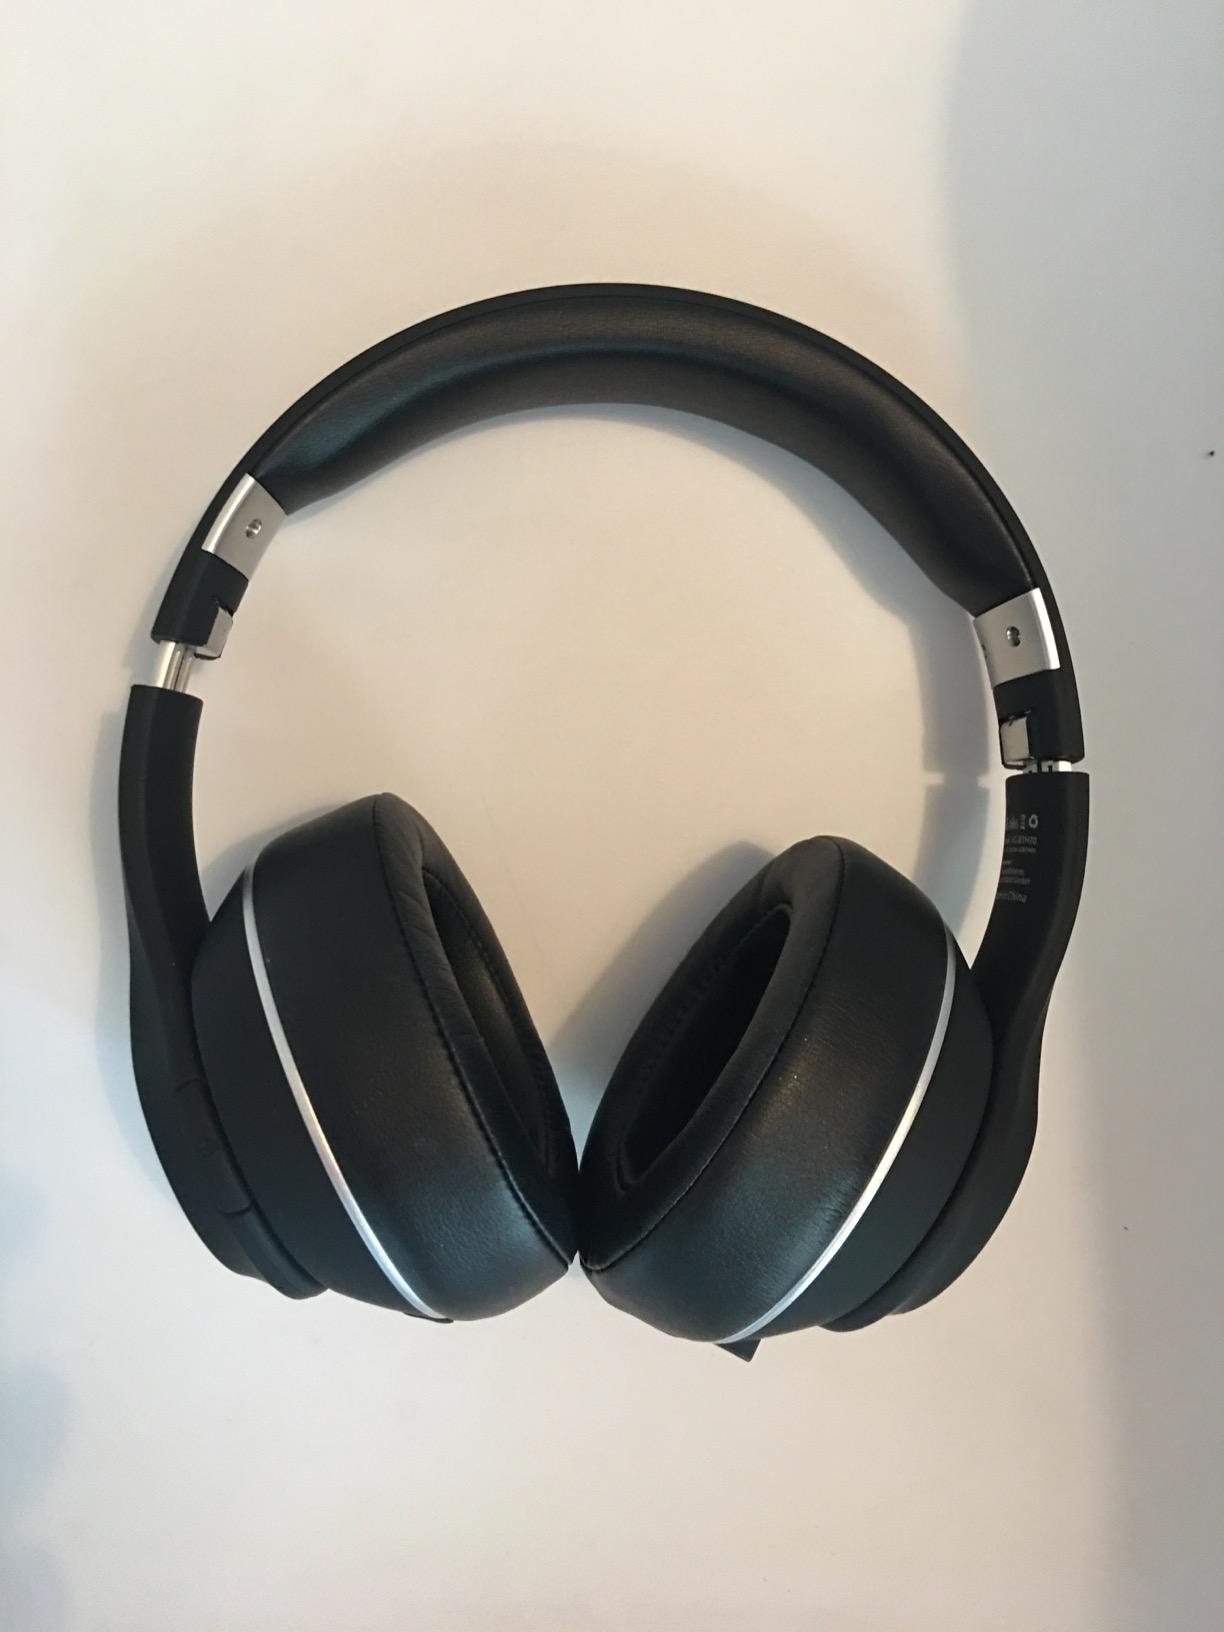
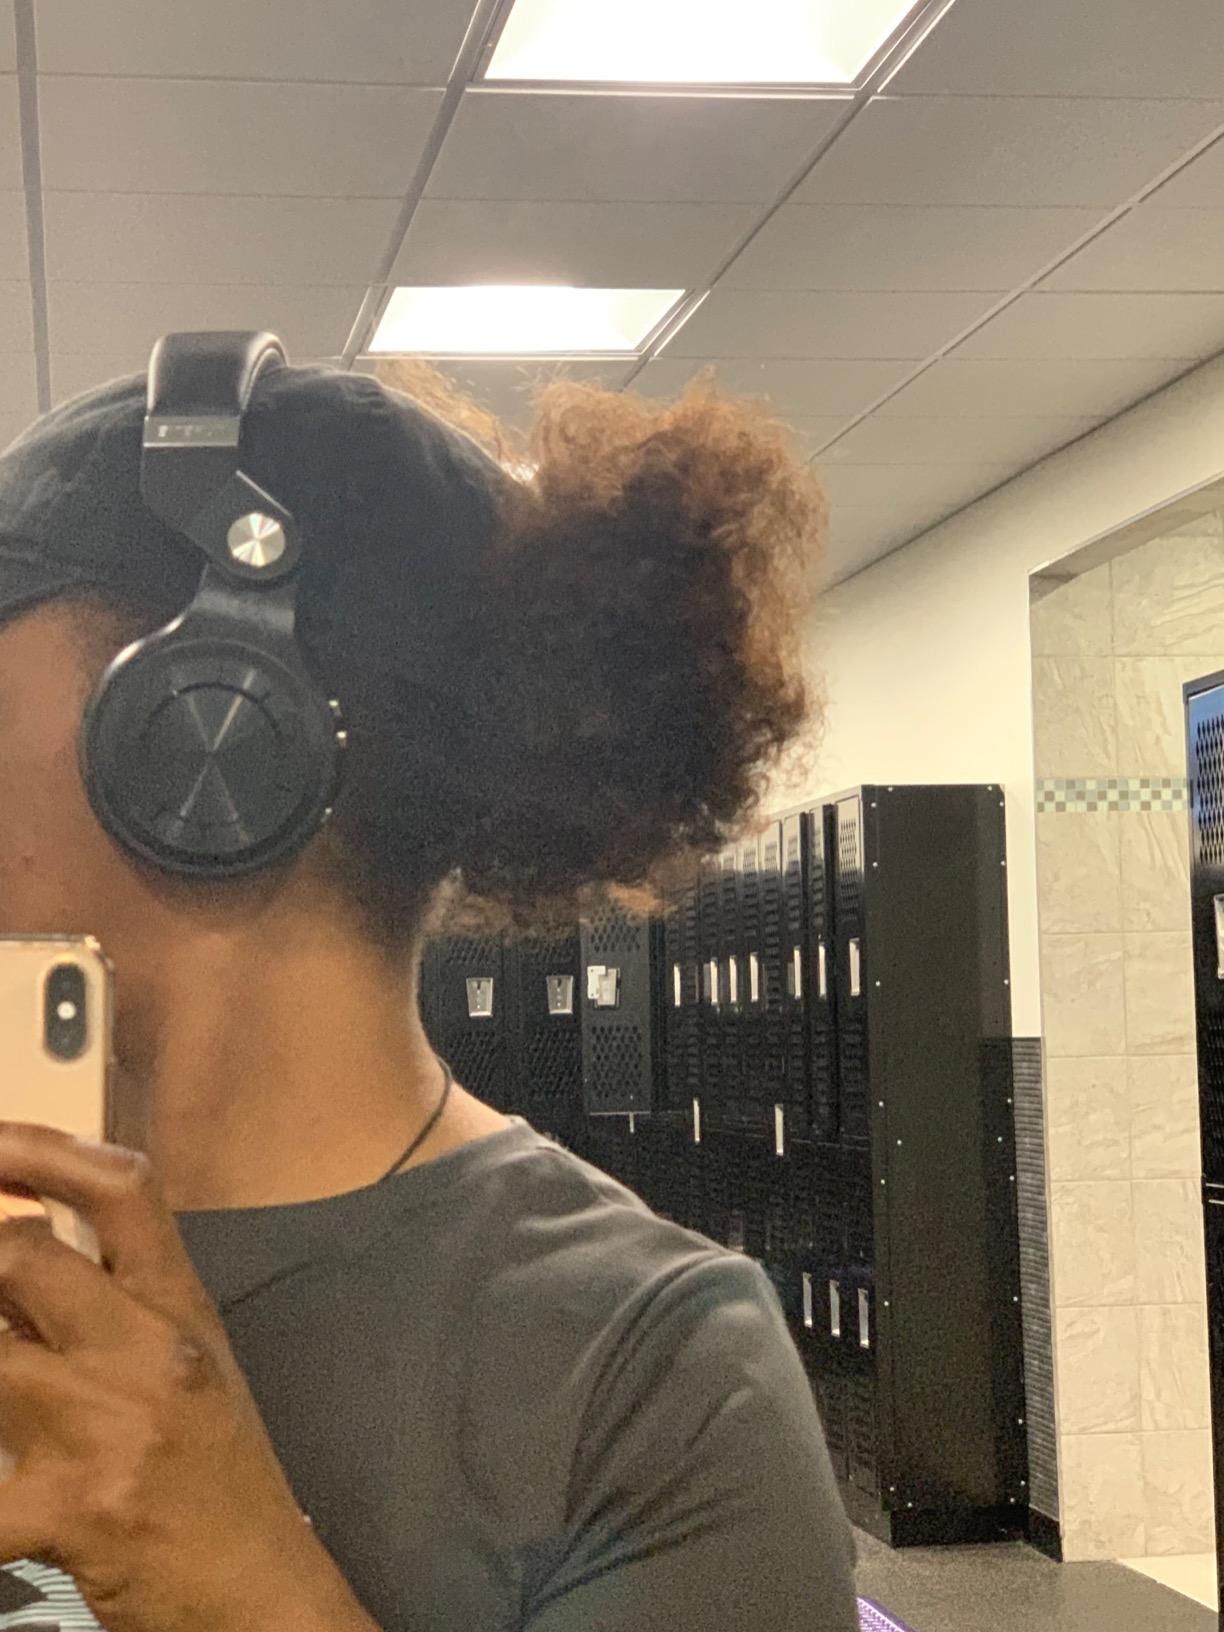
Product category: headphones
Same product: no